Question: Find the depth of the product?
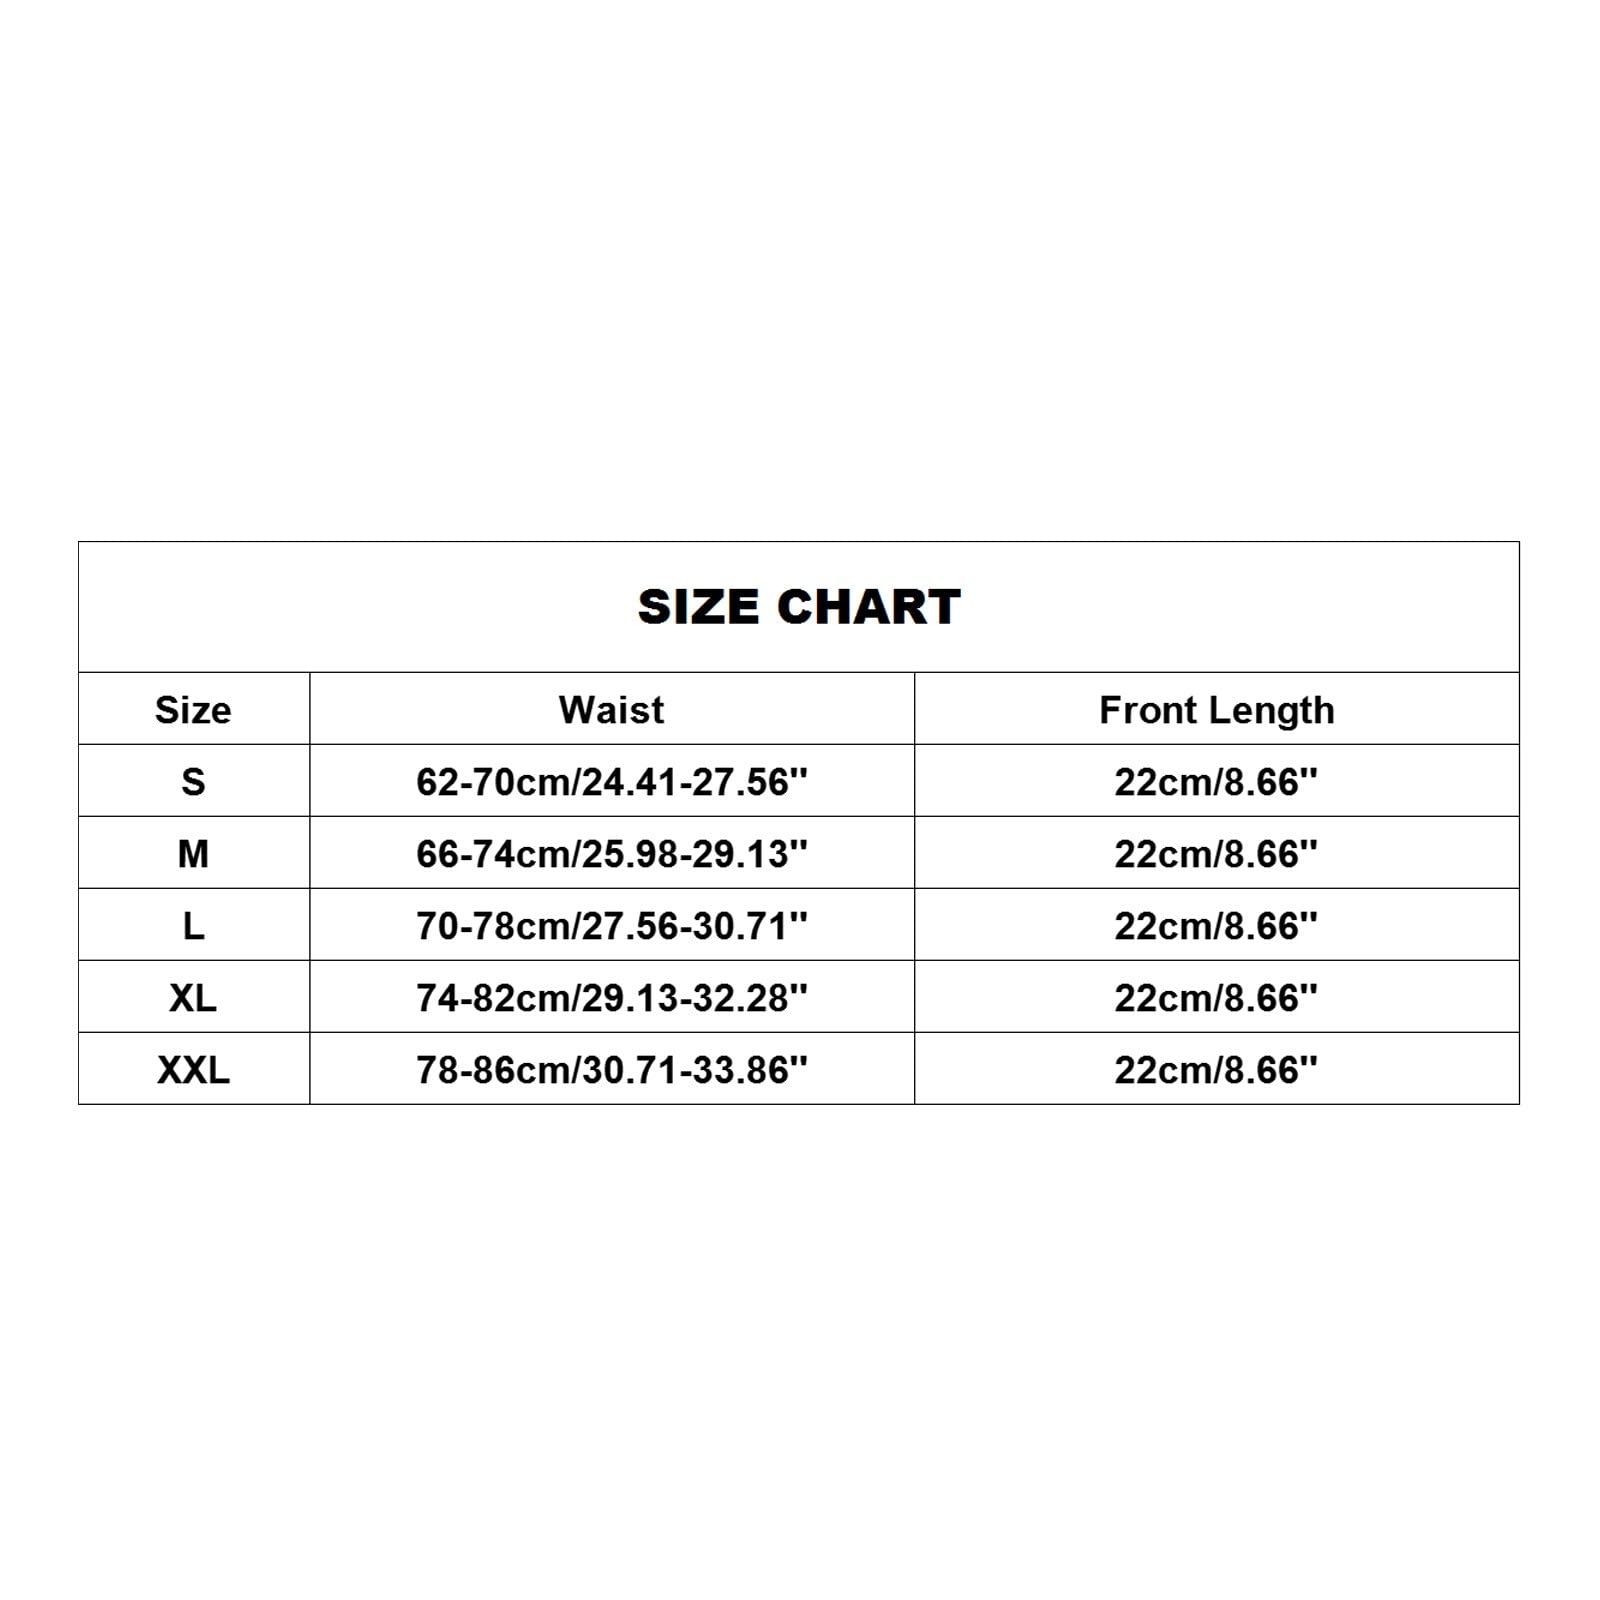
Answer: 78.0 inch